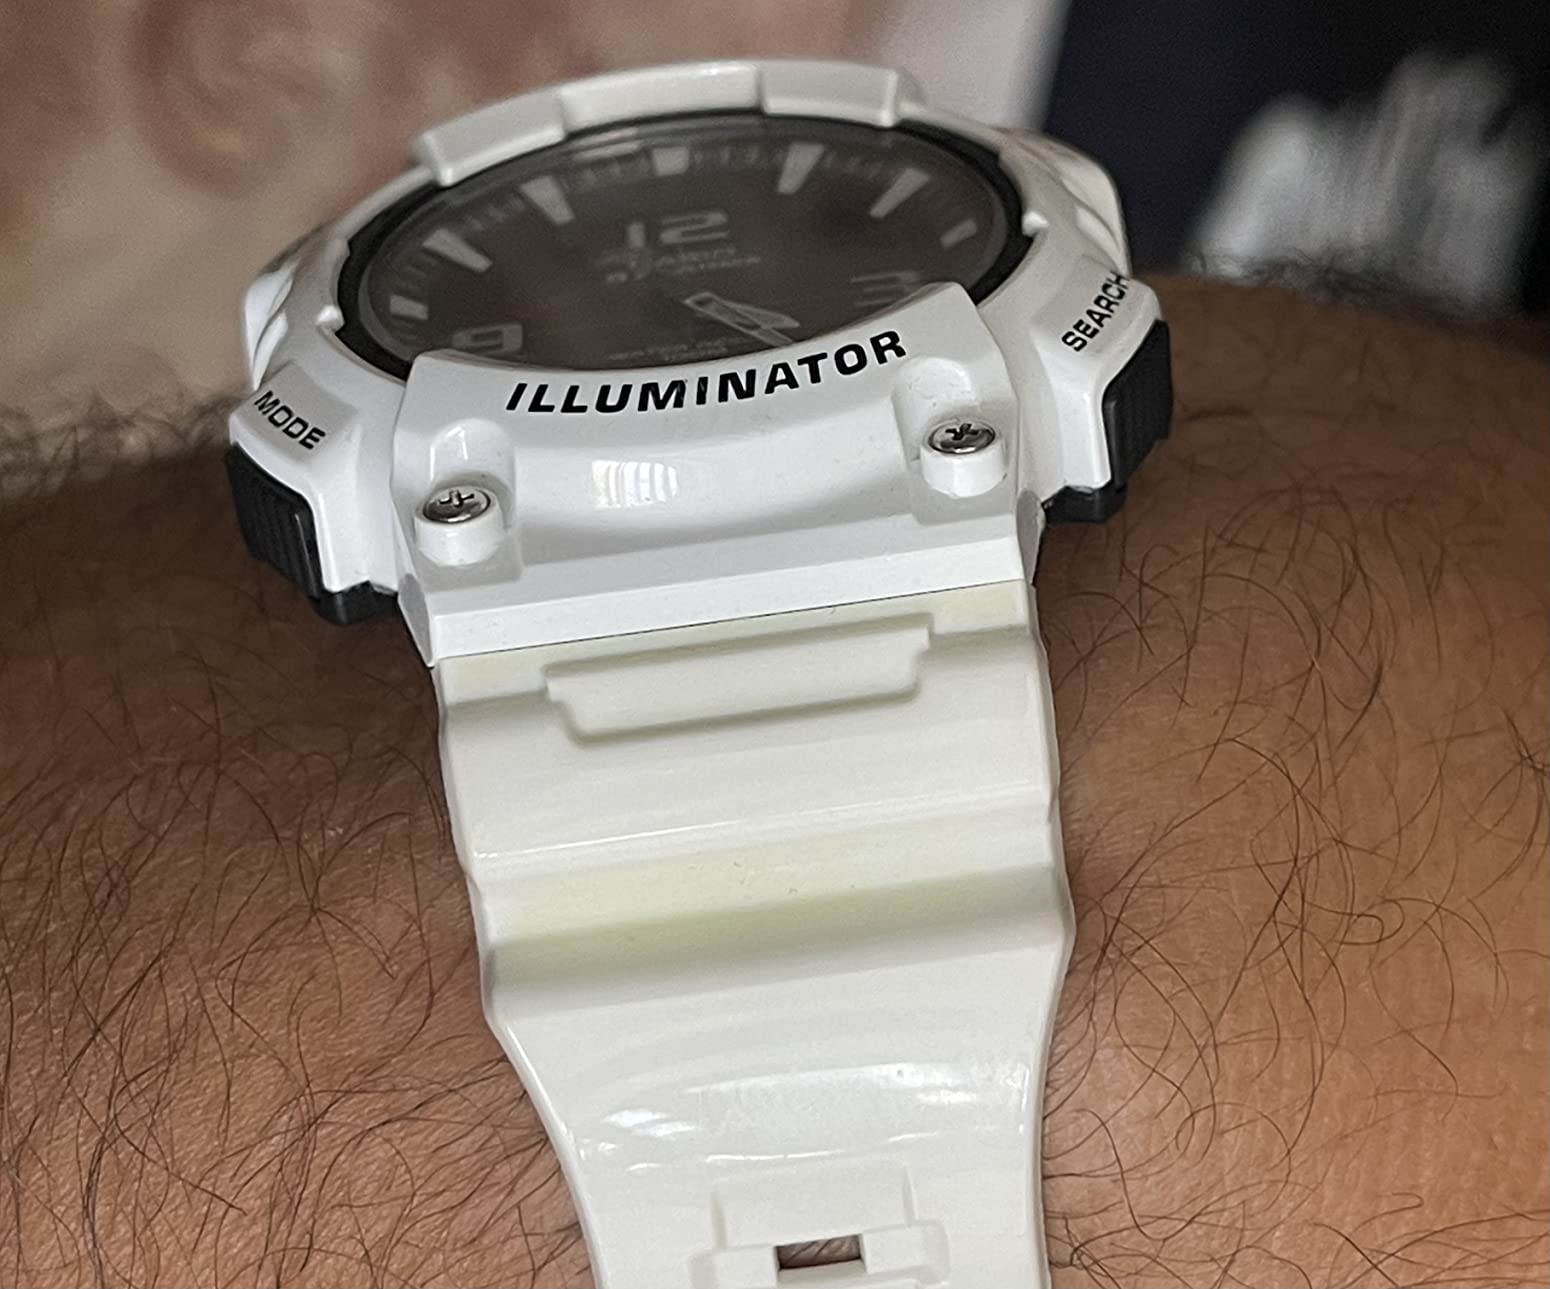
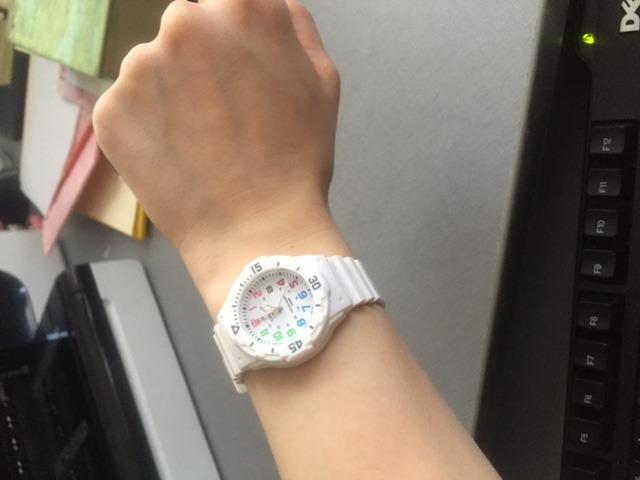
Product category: accessories_watch
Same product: no